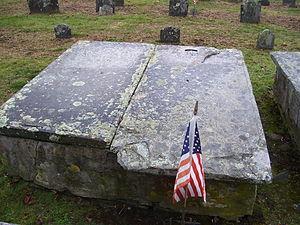
Benjamin Church était un menuisier et officier dans le Massachusetts, une des treize colonies anglaises de l'Amérique du Nord.